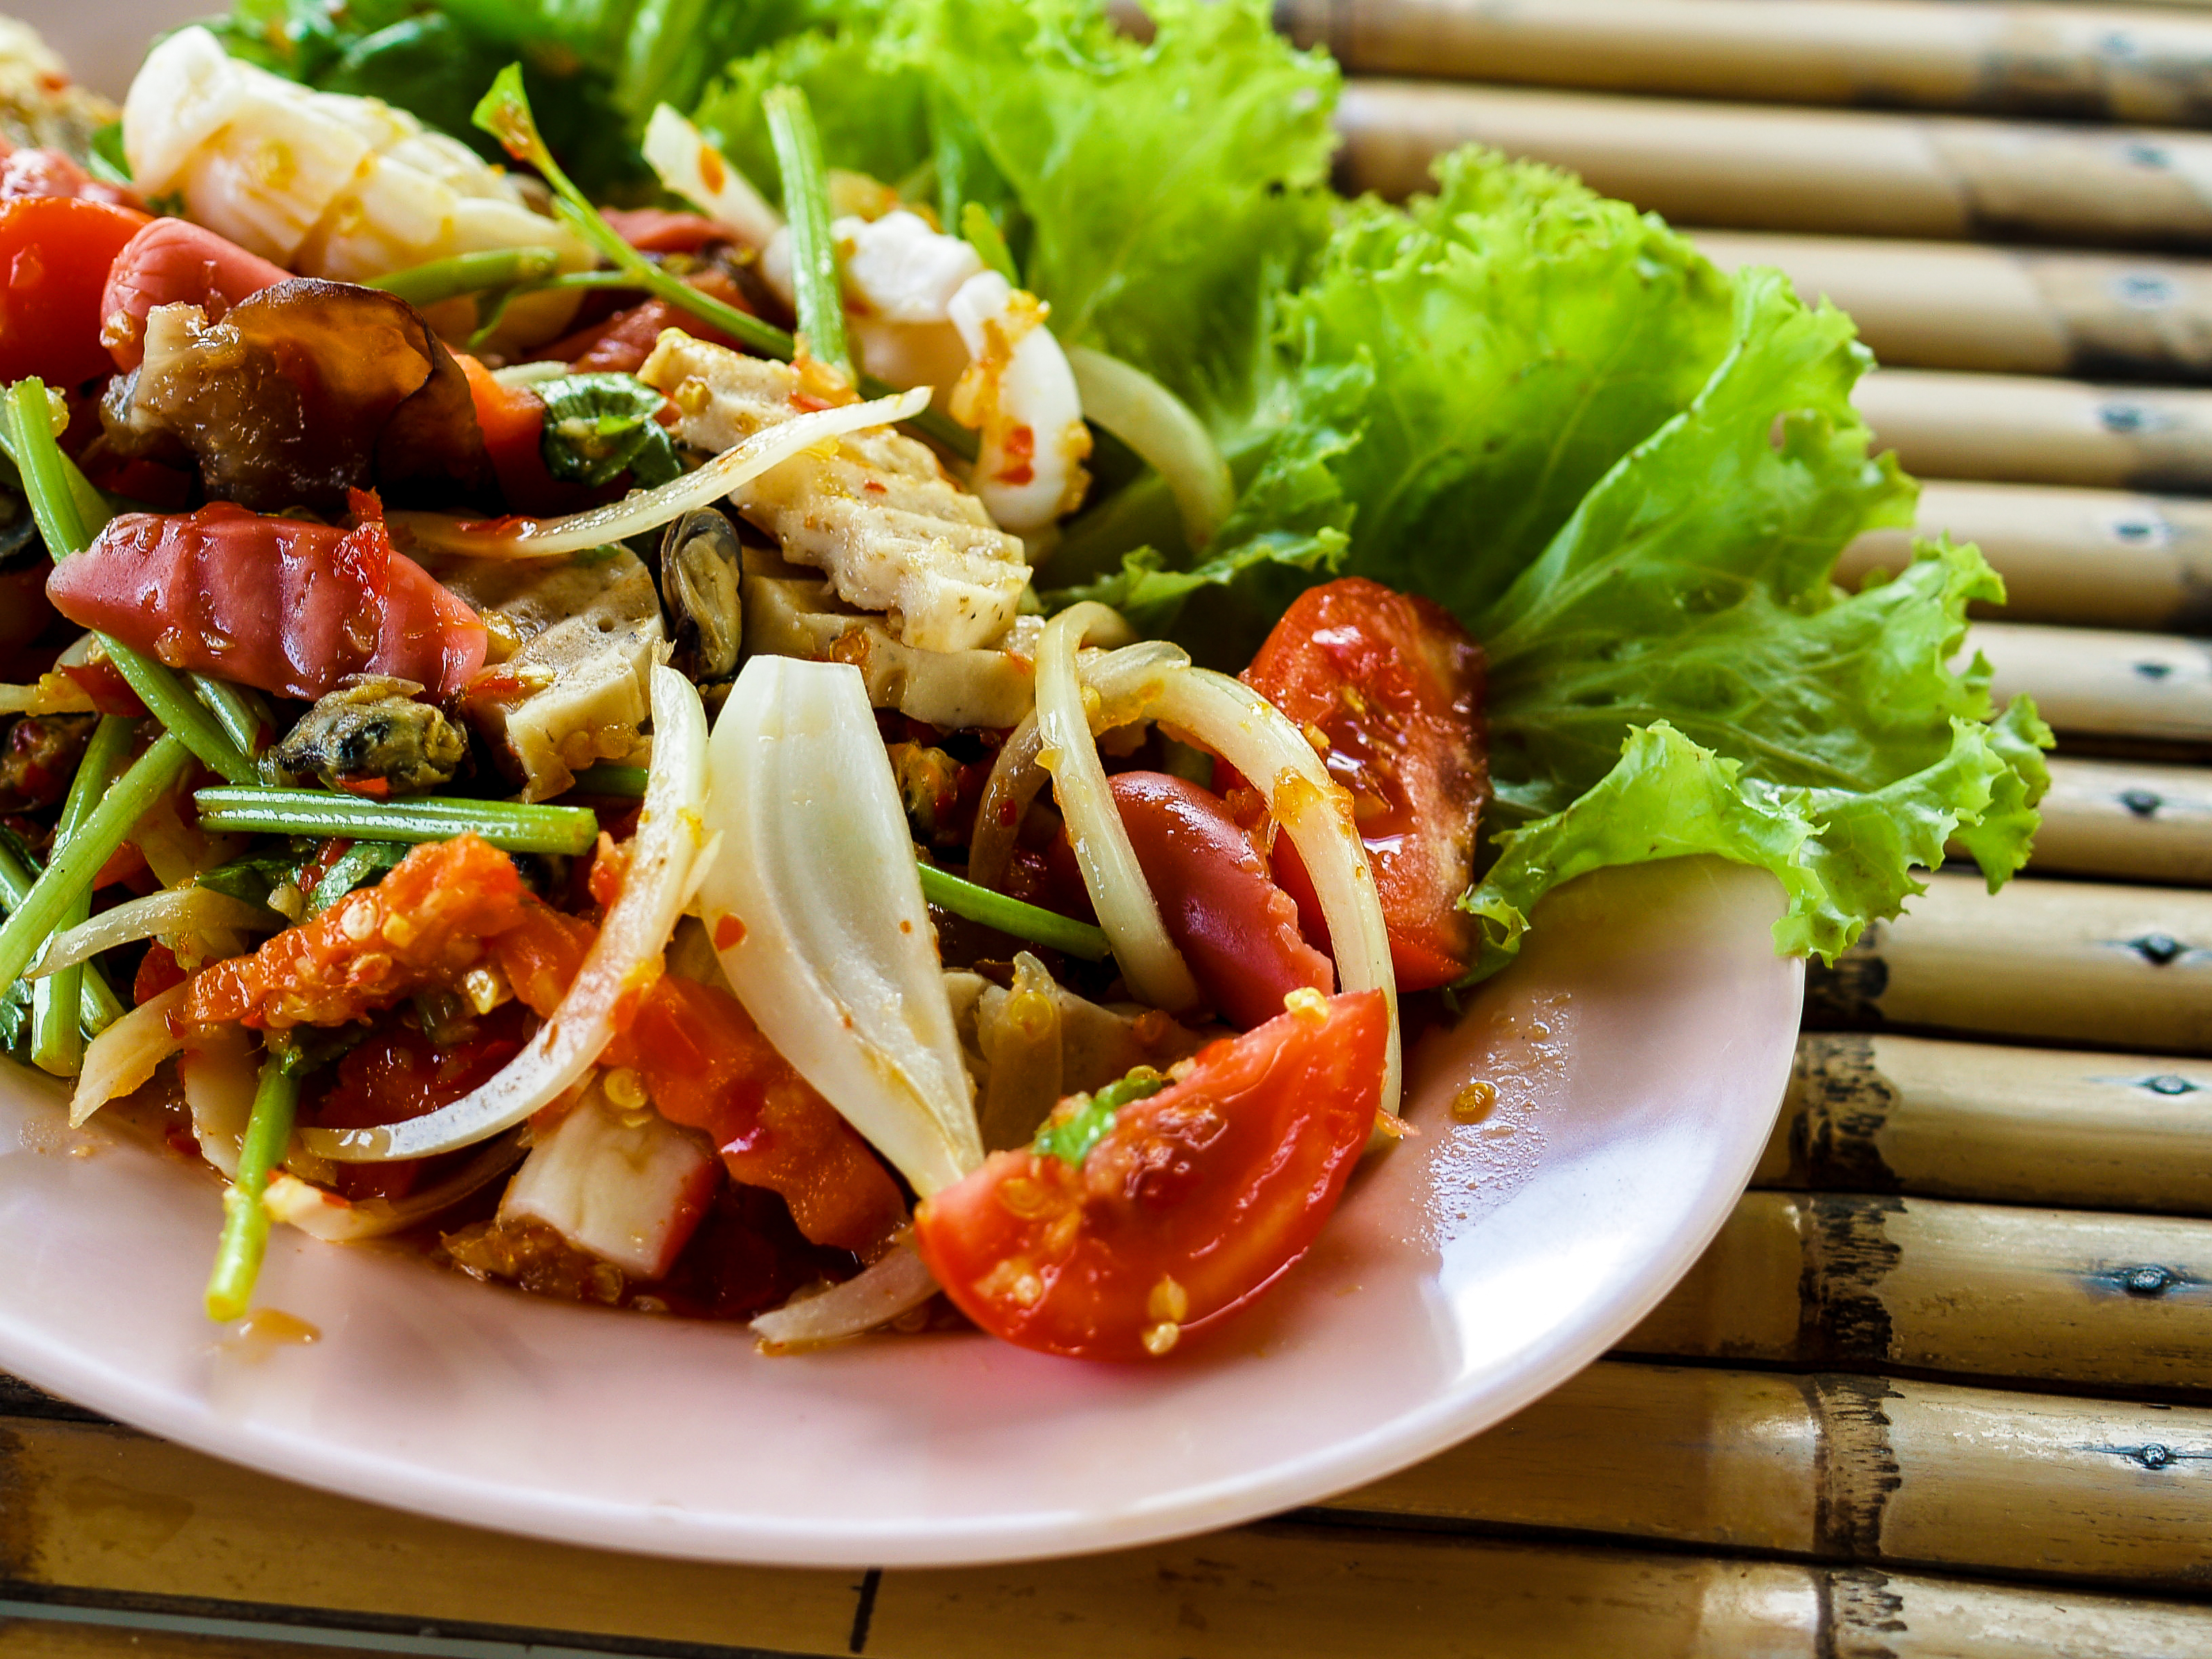
food, cuisine, dish, green, lunch, seafood, salad, meal, dinner, healthy, spicy, chili, appetizer, tasty, shrimp, delicious, thai, asian, restaurant, vegetable, diet, plate, gourmet, eat, fresh, yum, thailand, herb, onion, nutrition, caesar salad, vegetarian food, leaf vegetable, thai food, recipe, asian food, southeast asian food, twice cooked pork